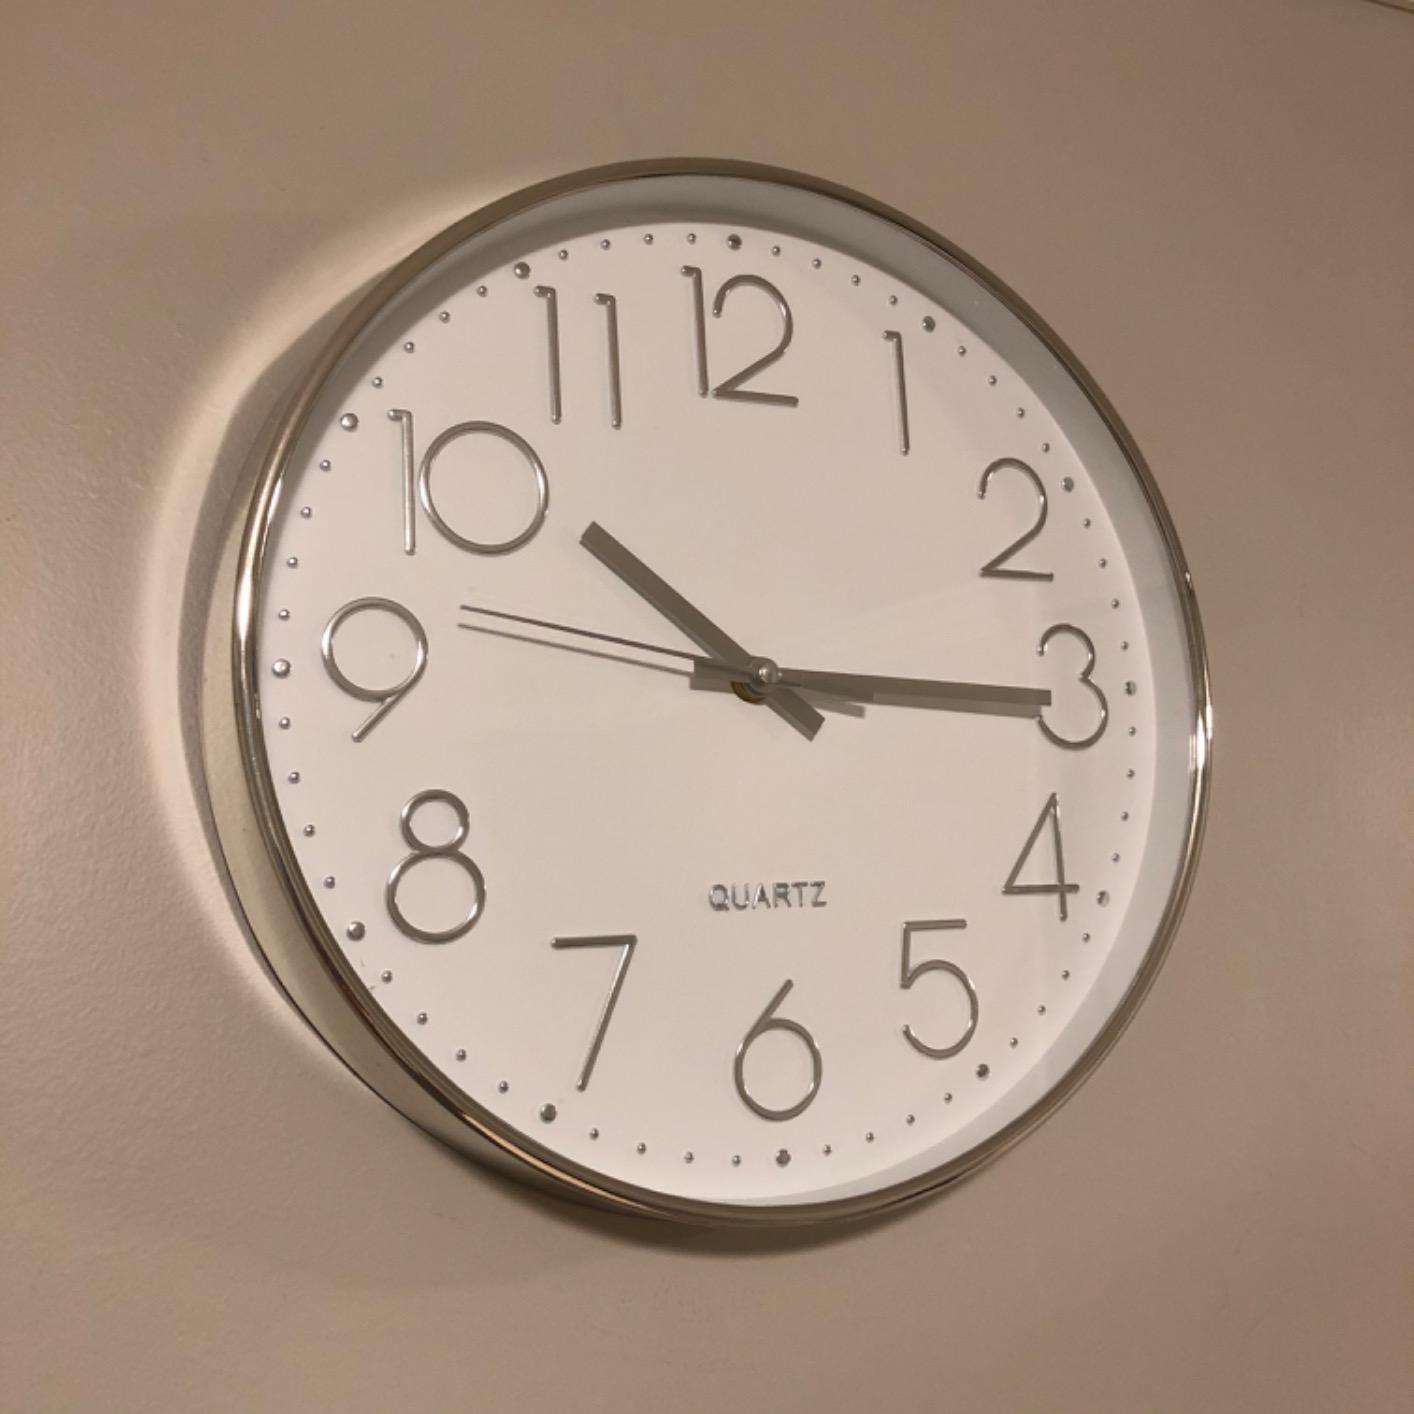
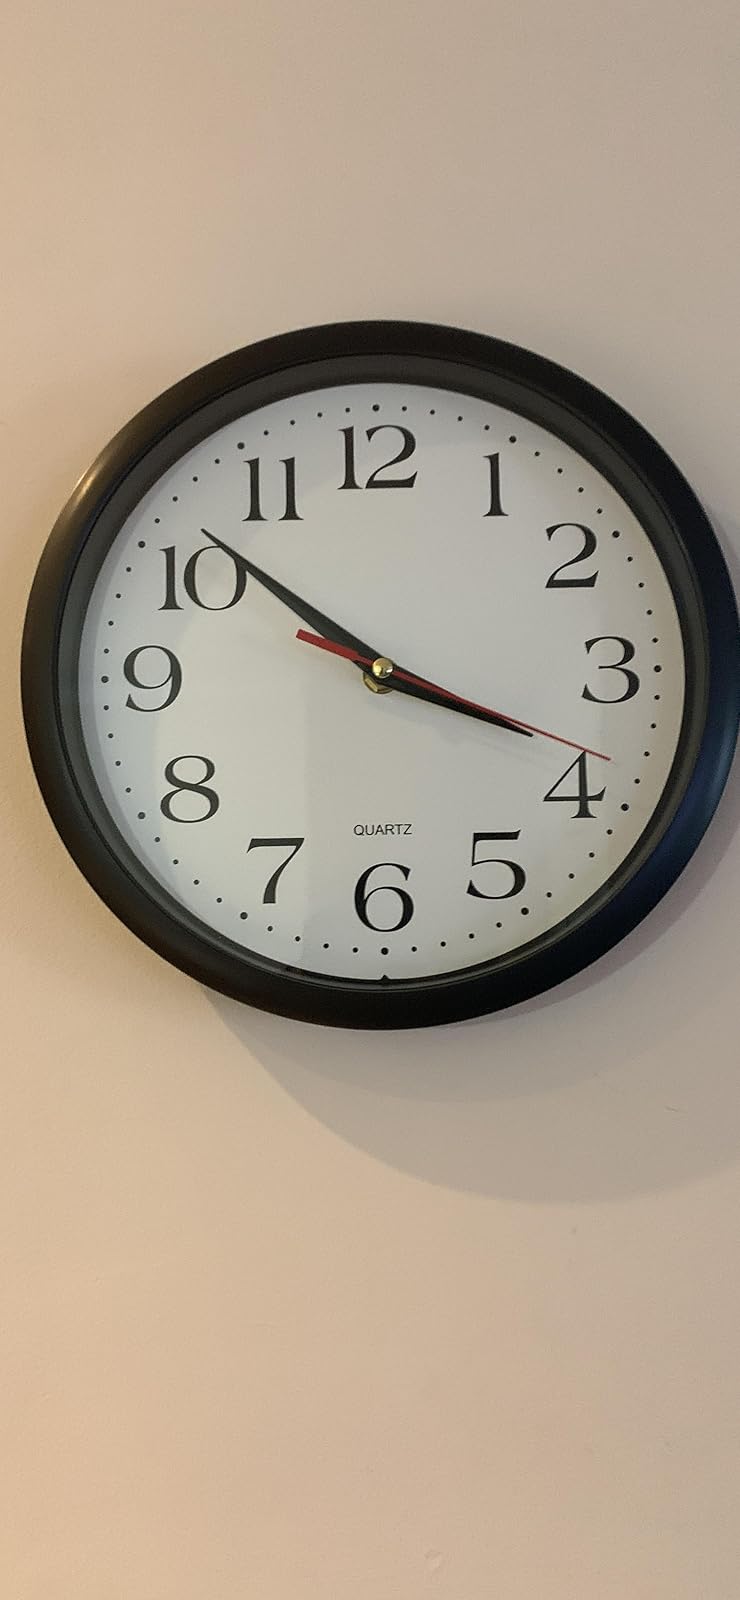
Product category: clock
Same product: no